History of video games

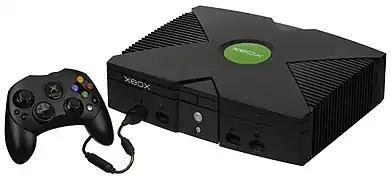
The Xbox, Microsoft's entry into the video game console industry

NEC released its PC Engine in 1987 in Japan, rebranded as the TurboGrafx-16 in North America. While the CPU was still an 8-bit system, the TurboGrafx-16 used a 16-bit graphics adapter, and NEC chose to heavily rely on marketing the system as a "16 bit" system to differentiate it from the 8-bit NES. This ploy led to the use of processor bit size as a key factor in marketing video game consoles over the next decade, a period known as the "bit wars".